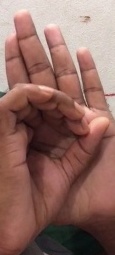
ASL sign: 0